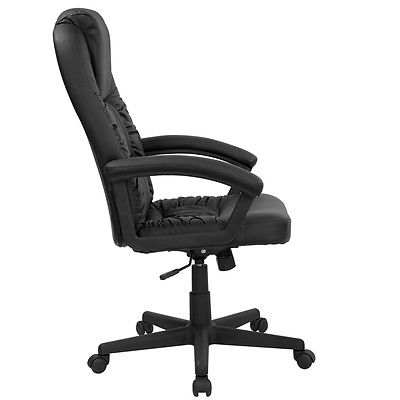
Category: chair